Indian natural history

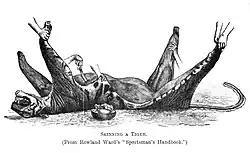
Instructions for tiger skinning

With cabinets of curiosity already popular in European homes, trade and movement of natural history specimens around the world grew with the growth of shipping. The East India Company was quick to note the interest in natural curiosities and set up the first museum in London. The collections grew rapidly. With the establishment of colonies in India, there were also attempts to set up menageries in India. An early attempt was the Barrackpore menagerie established by Richard Wellesley in 1801 through the Institution for Promoting the Natural History of India.